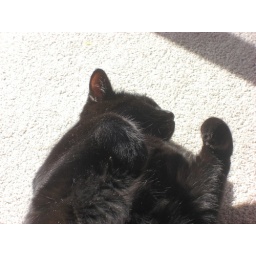
Freya, the top cat in the social ranking in the house. Loki and Freya sleeping out in the sun.